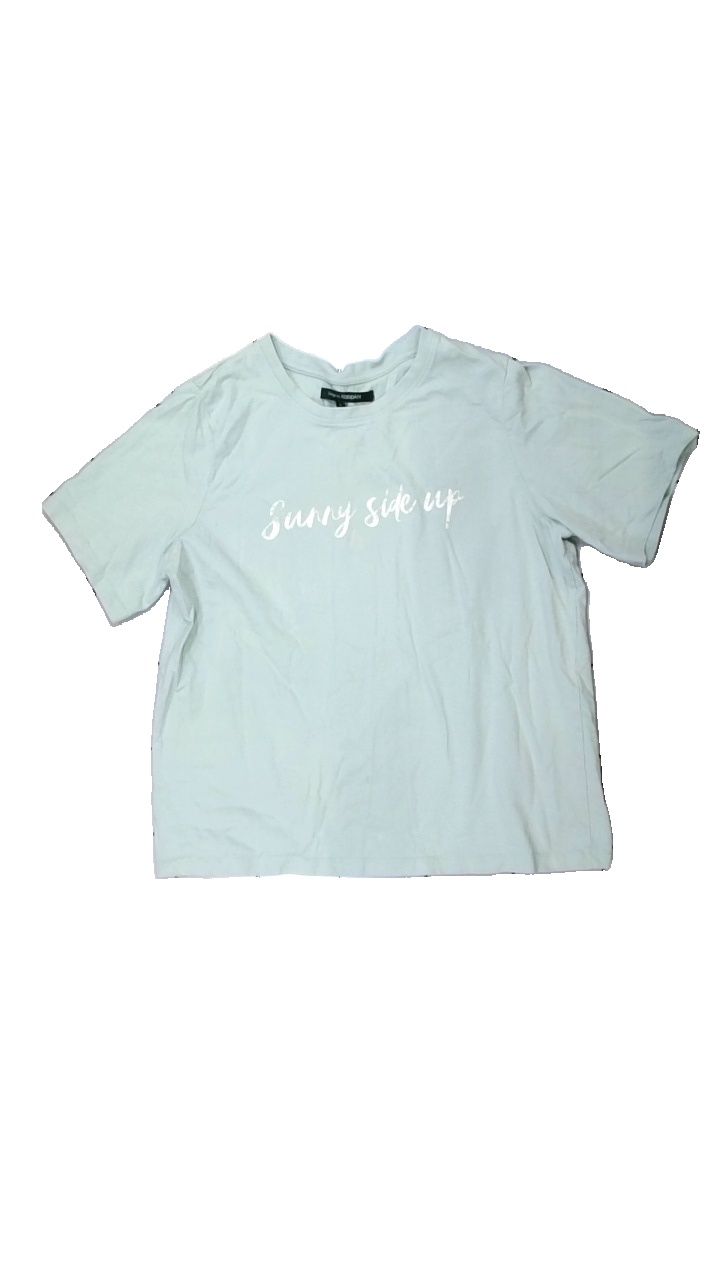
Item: T-shirt (Ladies)
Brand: Kappahl
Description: blå t-shirt med text fram, små fläckar fram
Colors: Blue, White
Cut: Regular
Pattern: Other
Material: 100% cotton
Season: All
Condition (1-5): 4
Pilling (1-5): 5
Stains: Minor
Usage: Reuse
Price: <50